Jacob Herzfeld

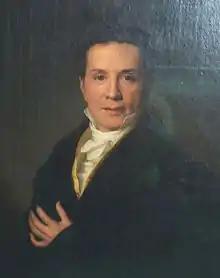

Jacob Herzfeld was a German theatre director and actor. He was admired by Goethe and Schiller and corresponded with both, and became known as the first serious Jewish actor on the German stage.